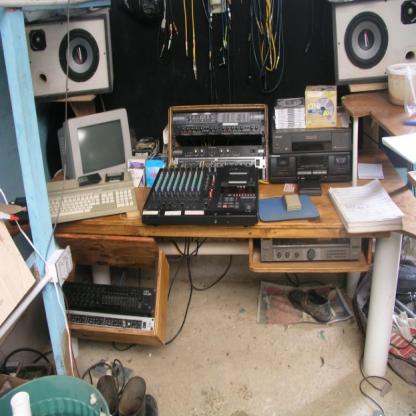
Scene: Indoor